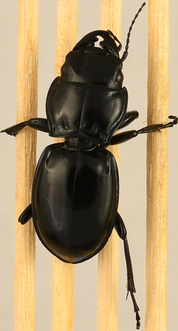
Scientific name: Pasimachus elongatus
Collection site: Central Plains Experimental Range NEON (CPER), plot CPER_006